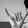
ASL letter: Y